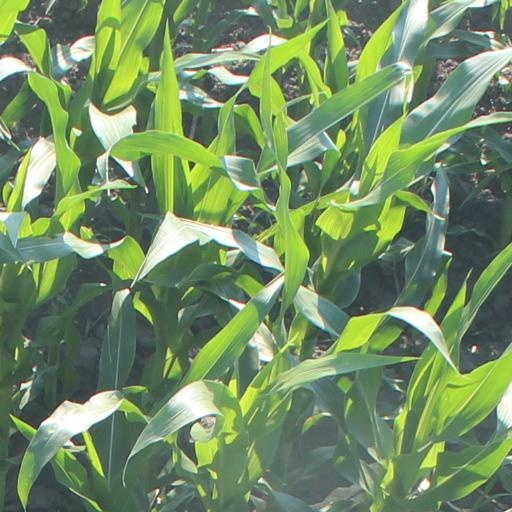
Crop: maize; corn